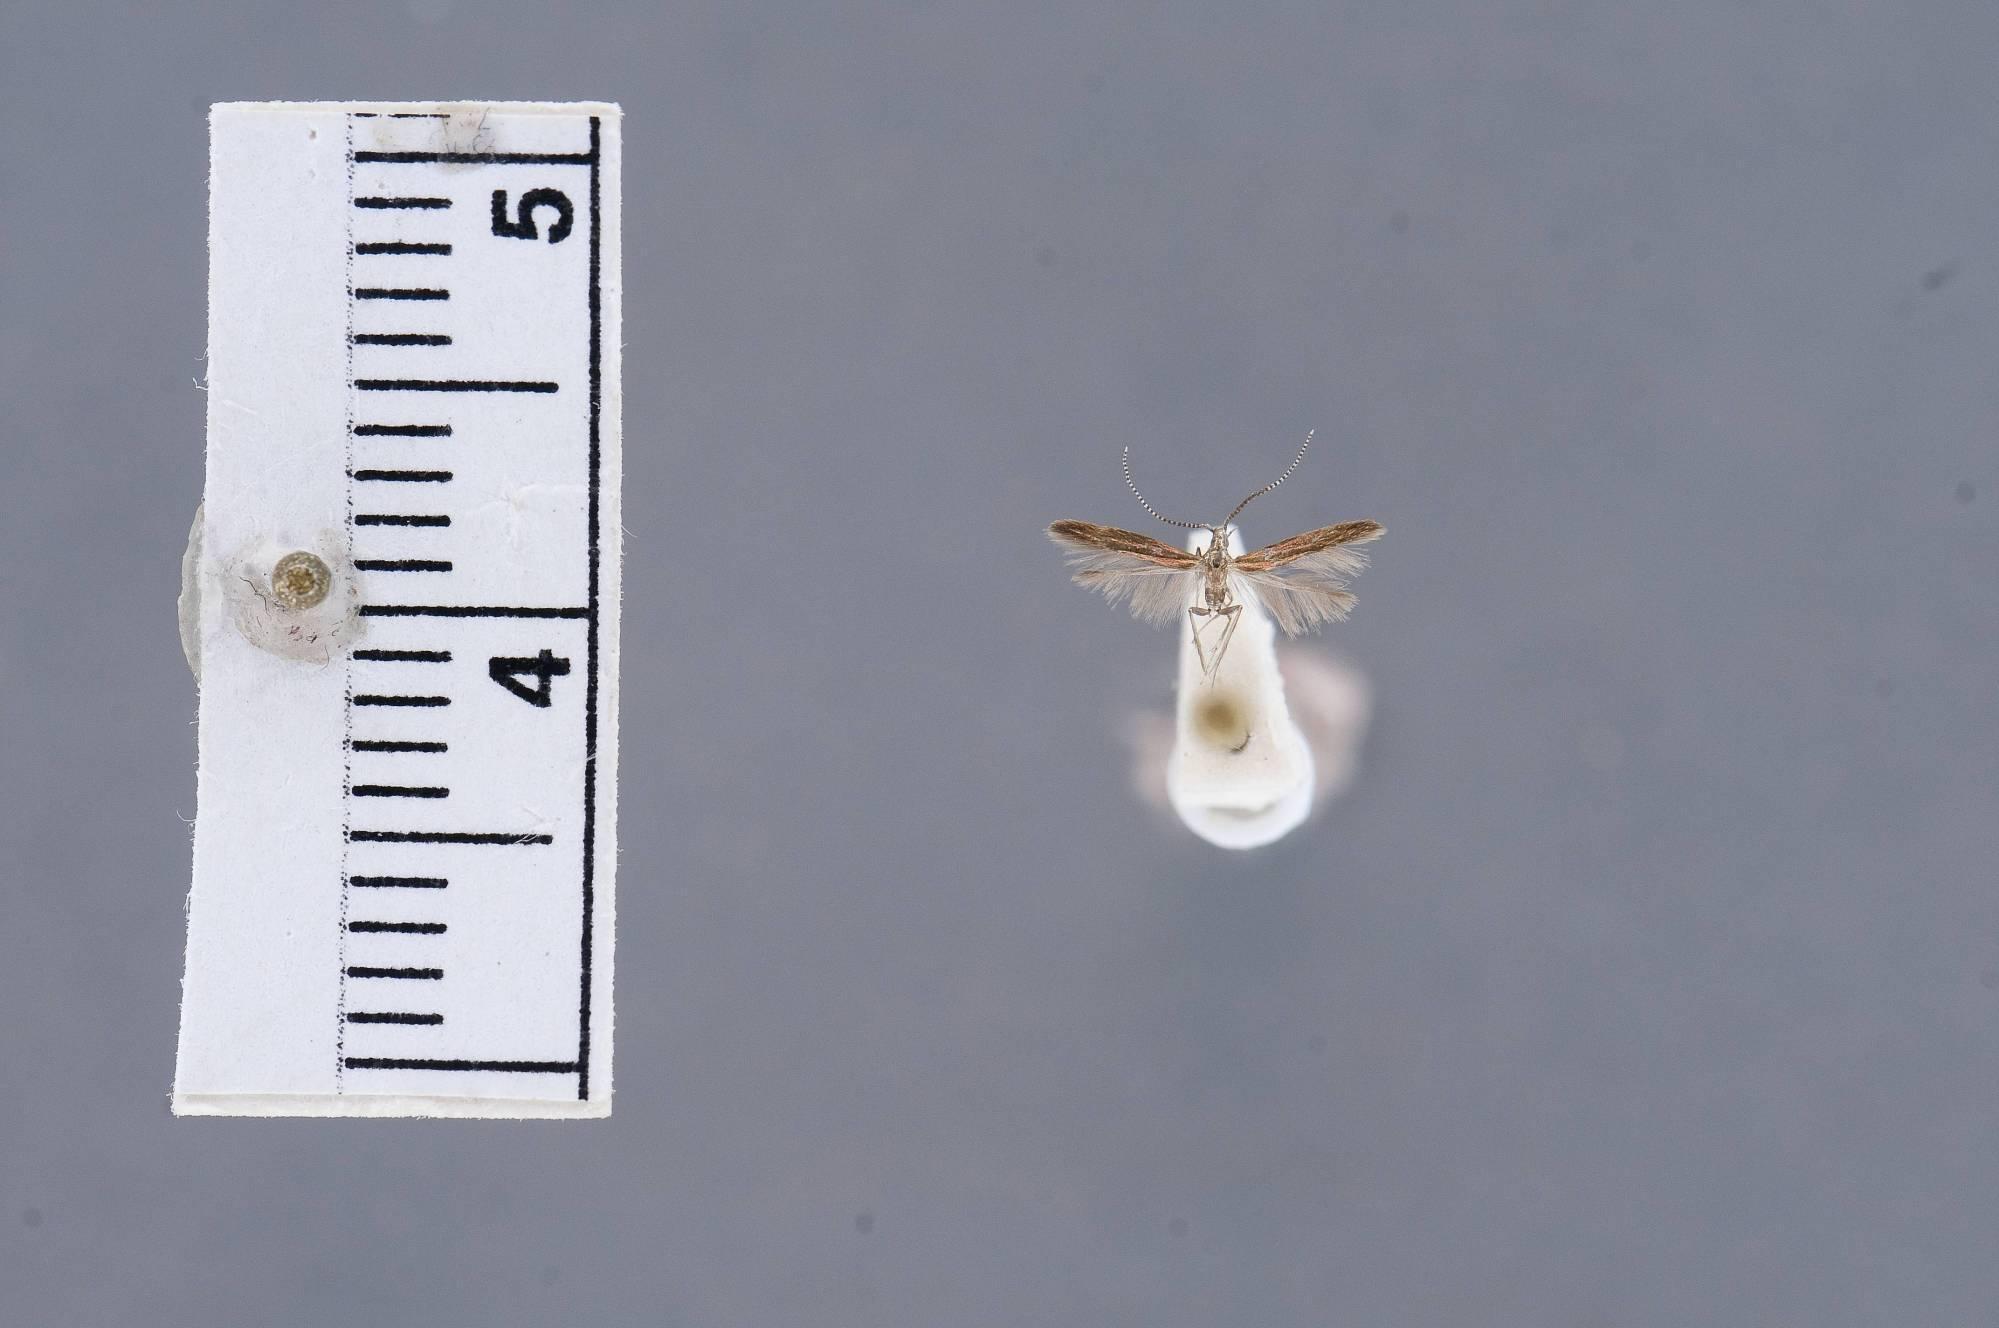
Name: Coleophora alabama
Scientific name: Coleophora alabama Landry, 1994
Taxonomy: Animalia, Arthropoda, Insecta, Lepidoptera, Glossata, Coleophoridae, Coleophorinae
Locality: Gulf State Park, Baldwin, Alabama, United States
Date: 25 Jul 1985